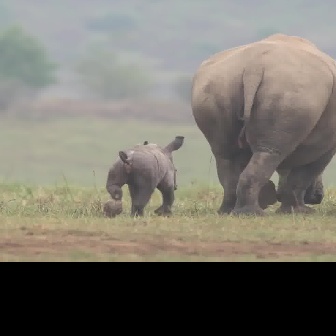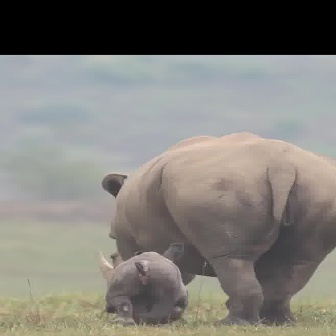
  Please identify the target specified by the bounding box [101,134,184,218] in the first image and locate it in the second image. Return the coordinates in [x_min,y_min,x_max,y_max] format.
Answer: [102,242,188,328]